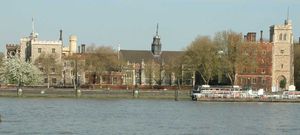
Lambeth Palace
Lambeth Palace set fra den anden side af Themsen
Lambeth Palace er ærkebiskoppen af Canterburys officielle residens i London. Paladset ligger ved Themsen i Lambeth, ikke langt fra Palace of Westminster. Det blev overtaget af ærkebiskoppen omkring år 1200.